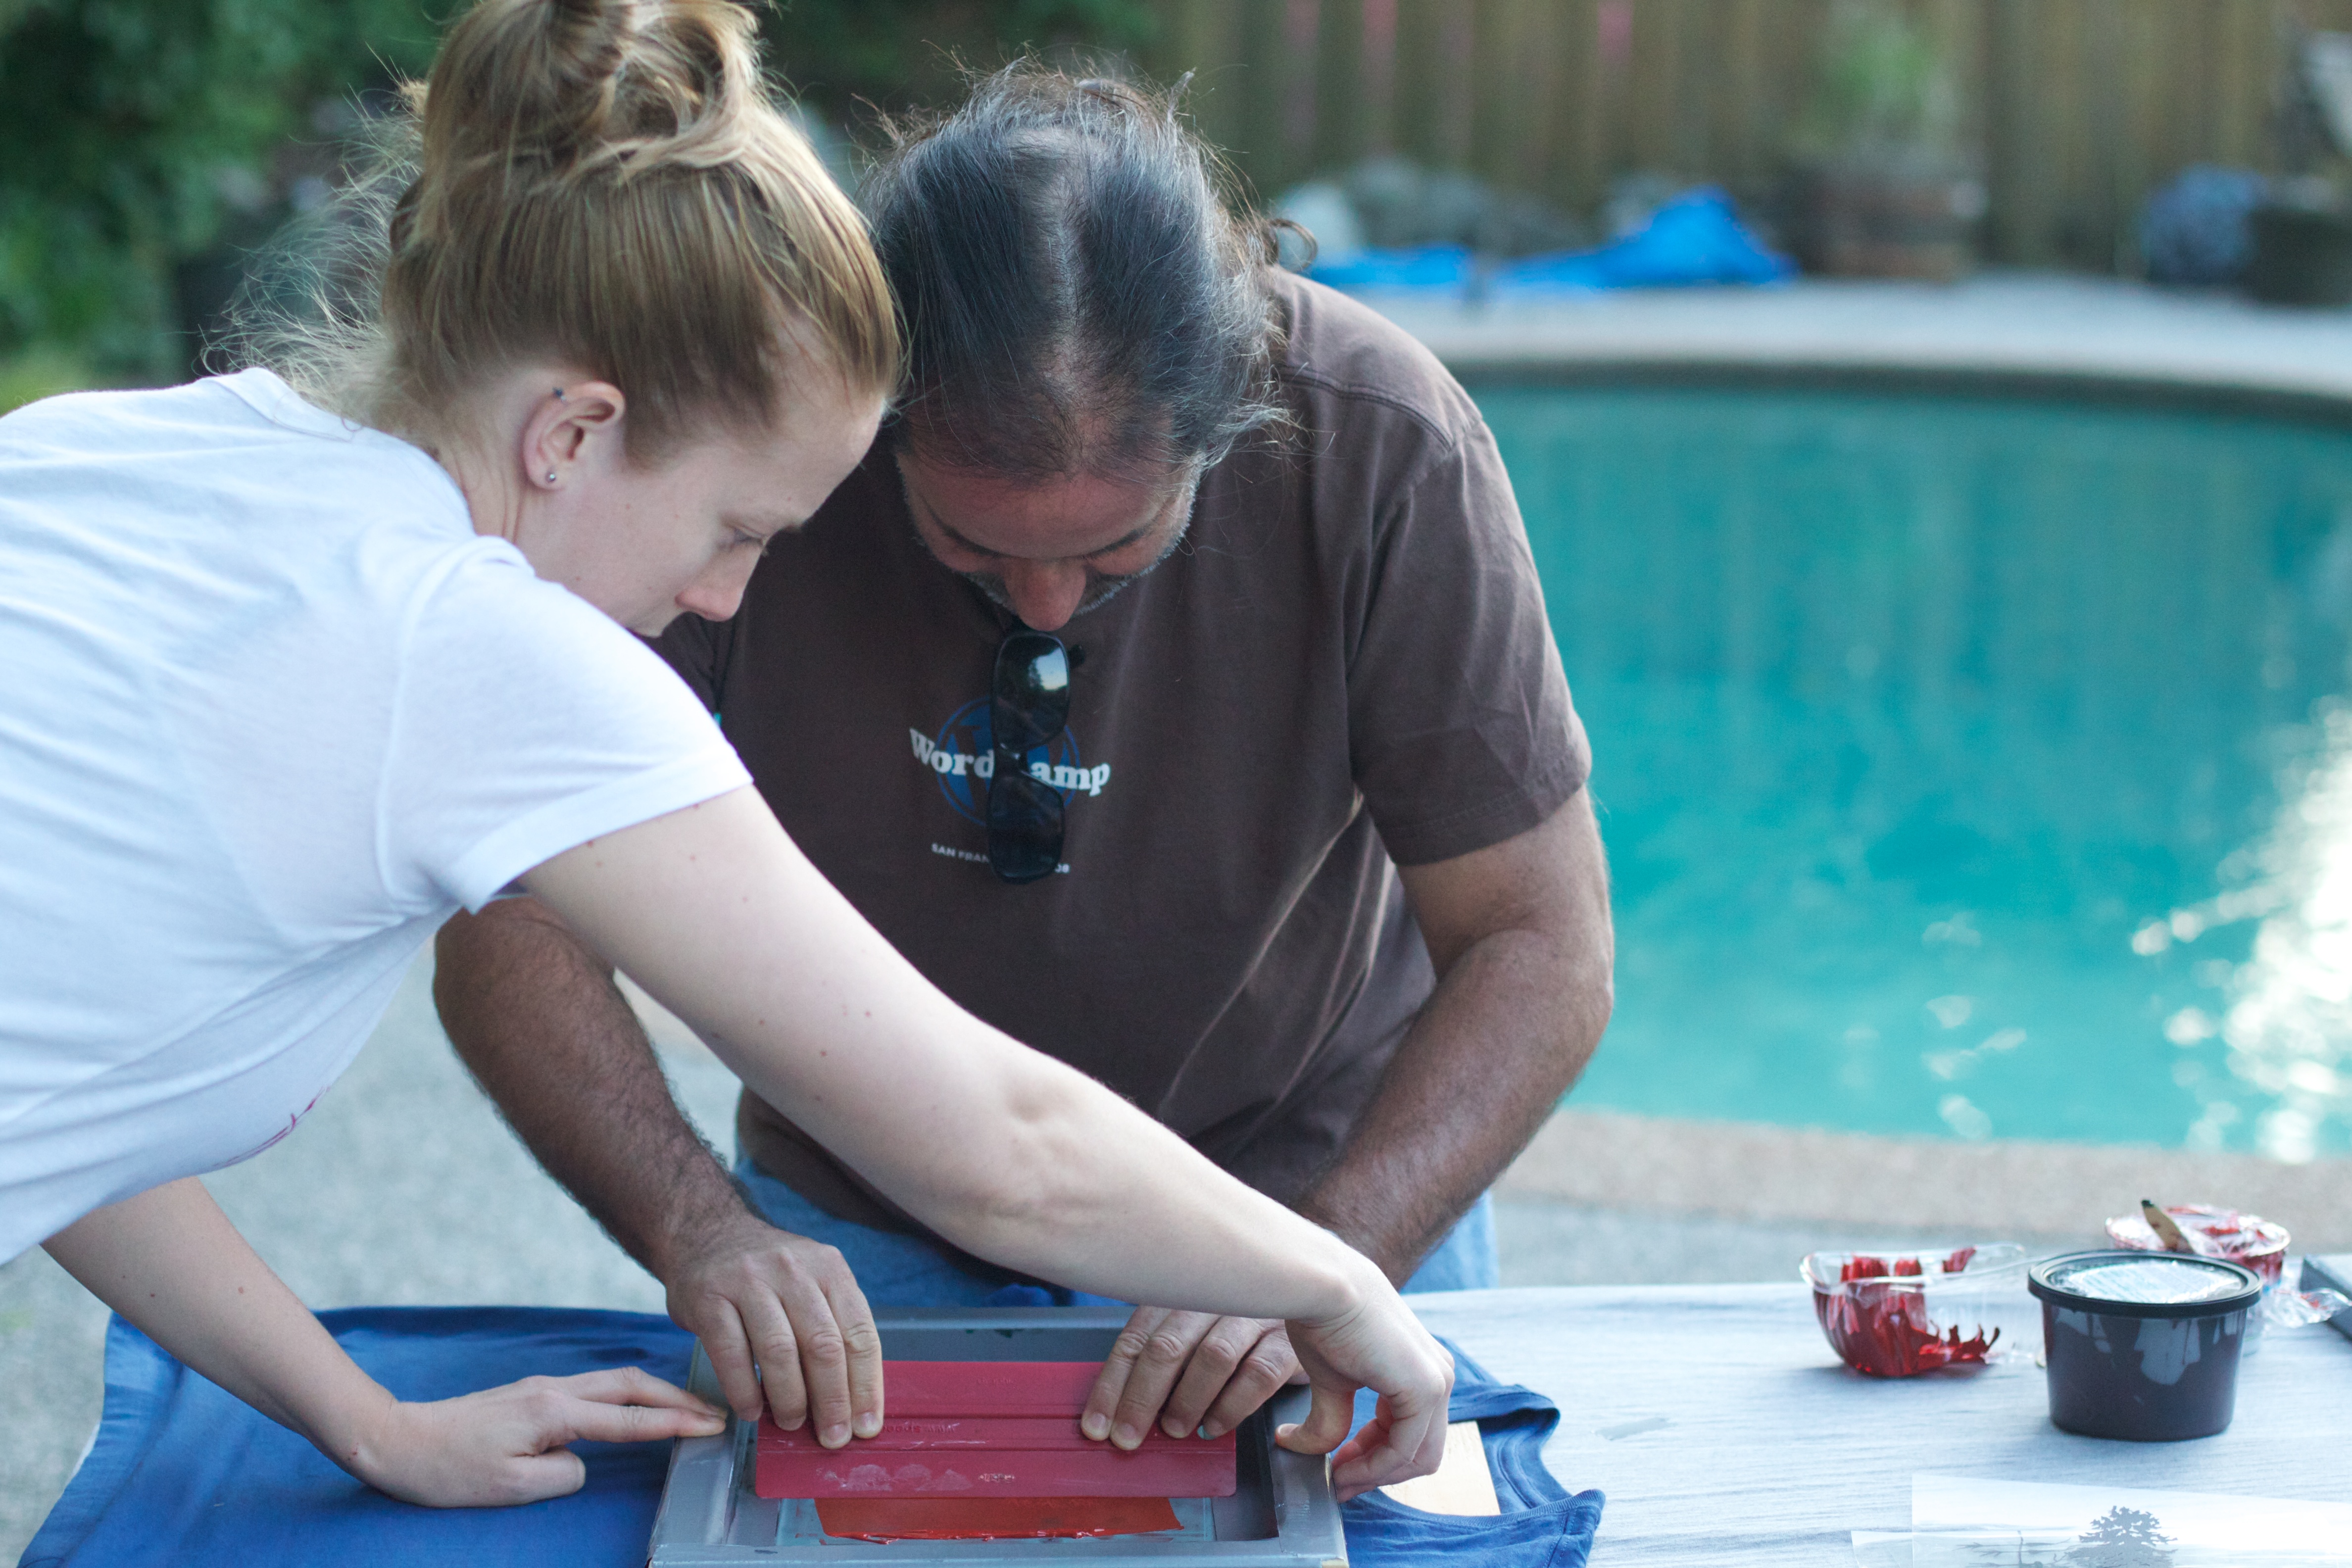
play, eating, human positions